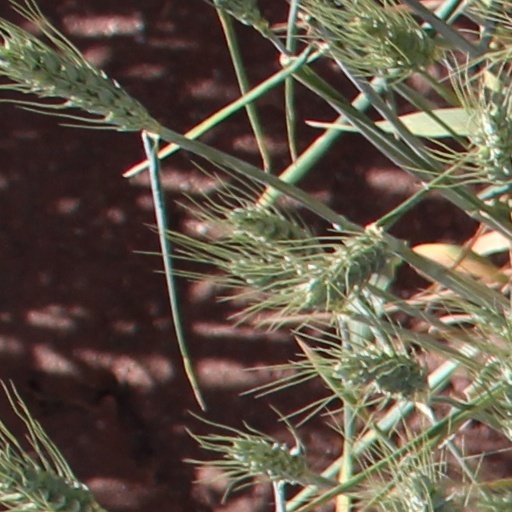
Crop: wheat